Siege of St Andrews Castle

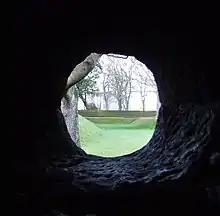
Gunloop at the castle

Following the murder, the Protestants took refuge in the castle. These "Castilians" included; Norman Leslie, Master of Rothes; James Kirkcaldy of Grange; Master Henry Balnaves; and Captain John Borthwick. Regent Arran was forced to delay his response as he was busy at the siege of Dumbarton Castle on the west of Scotland, which he took from the English on 8 July 1546.